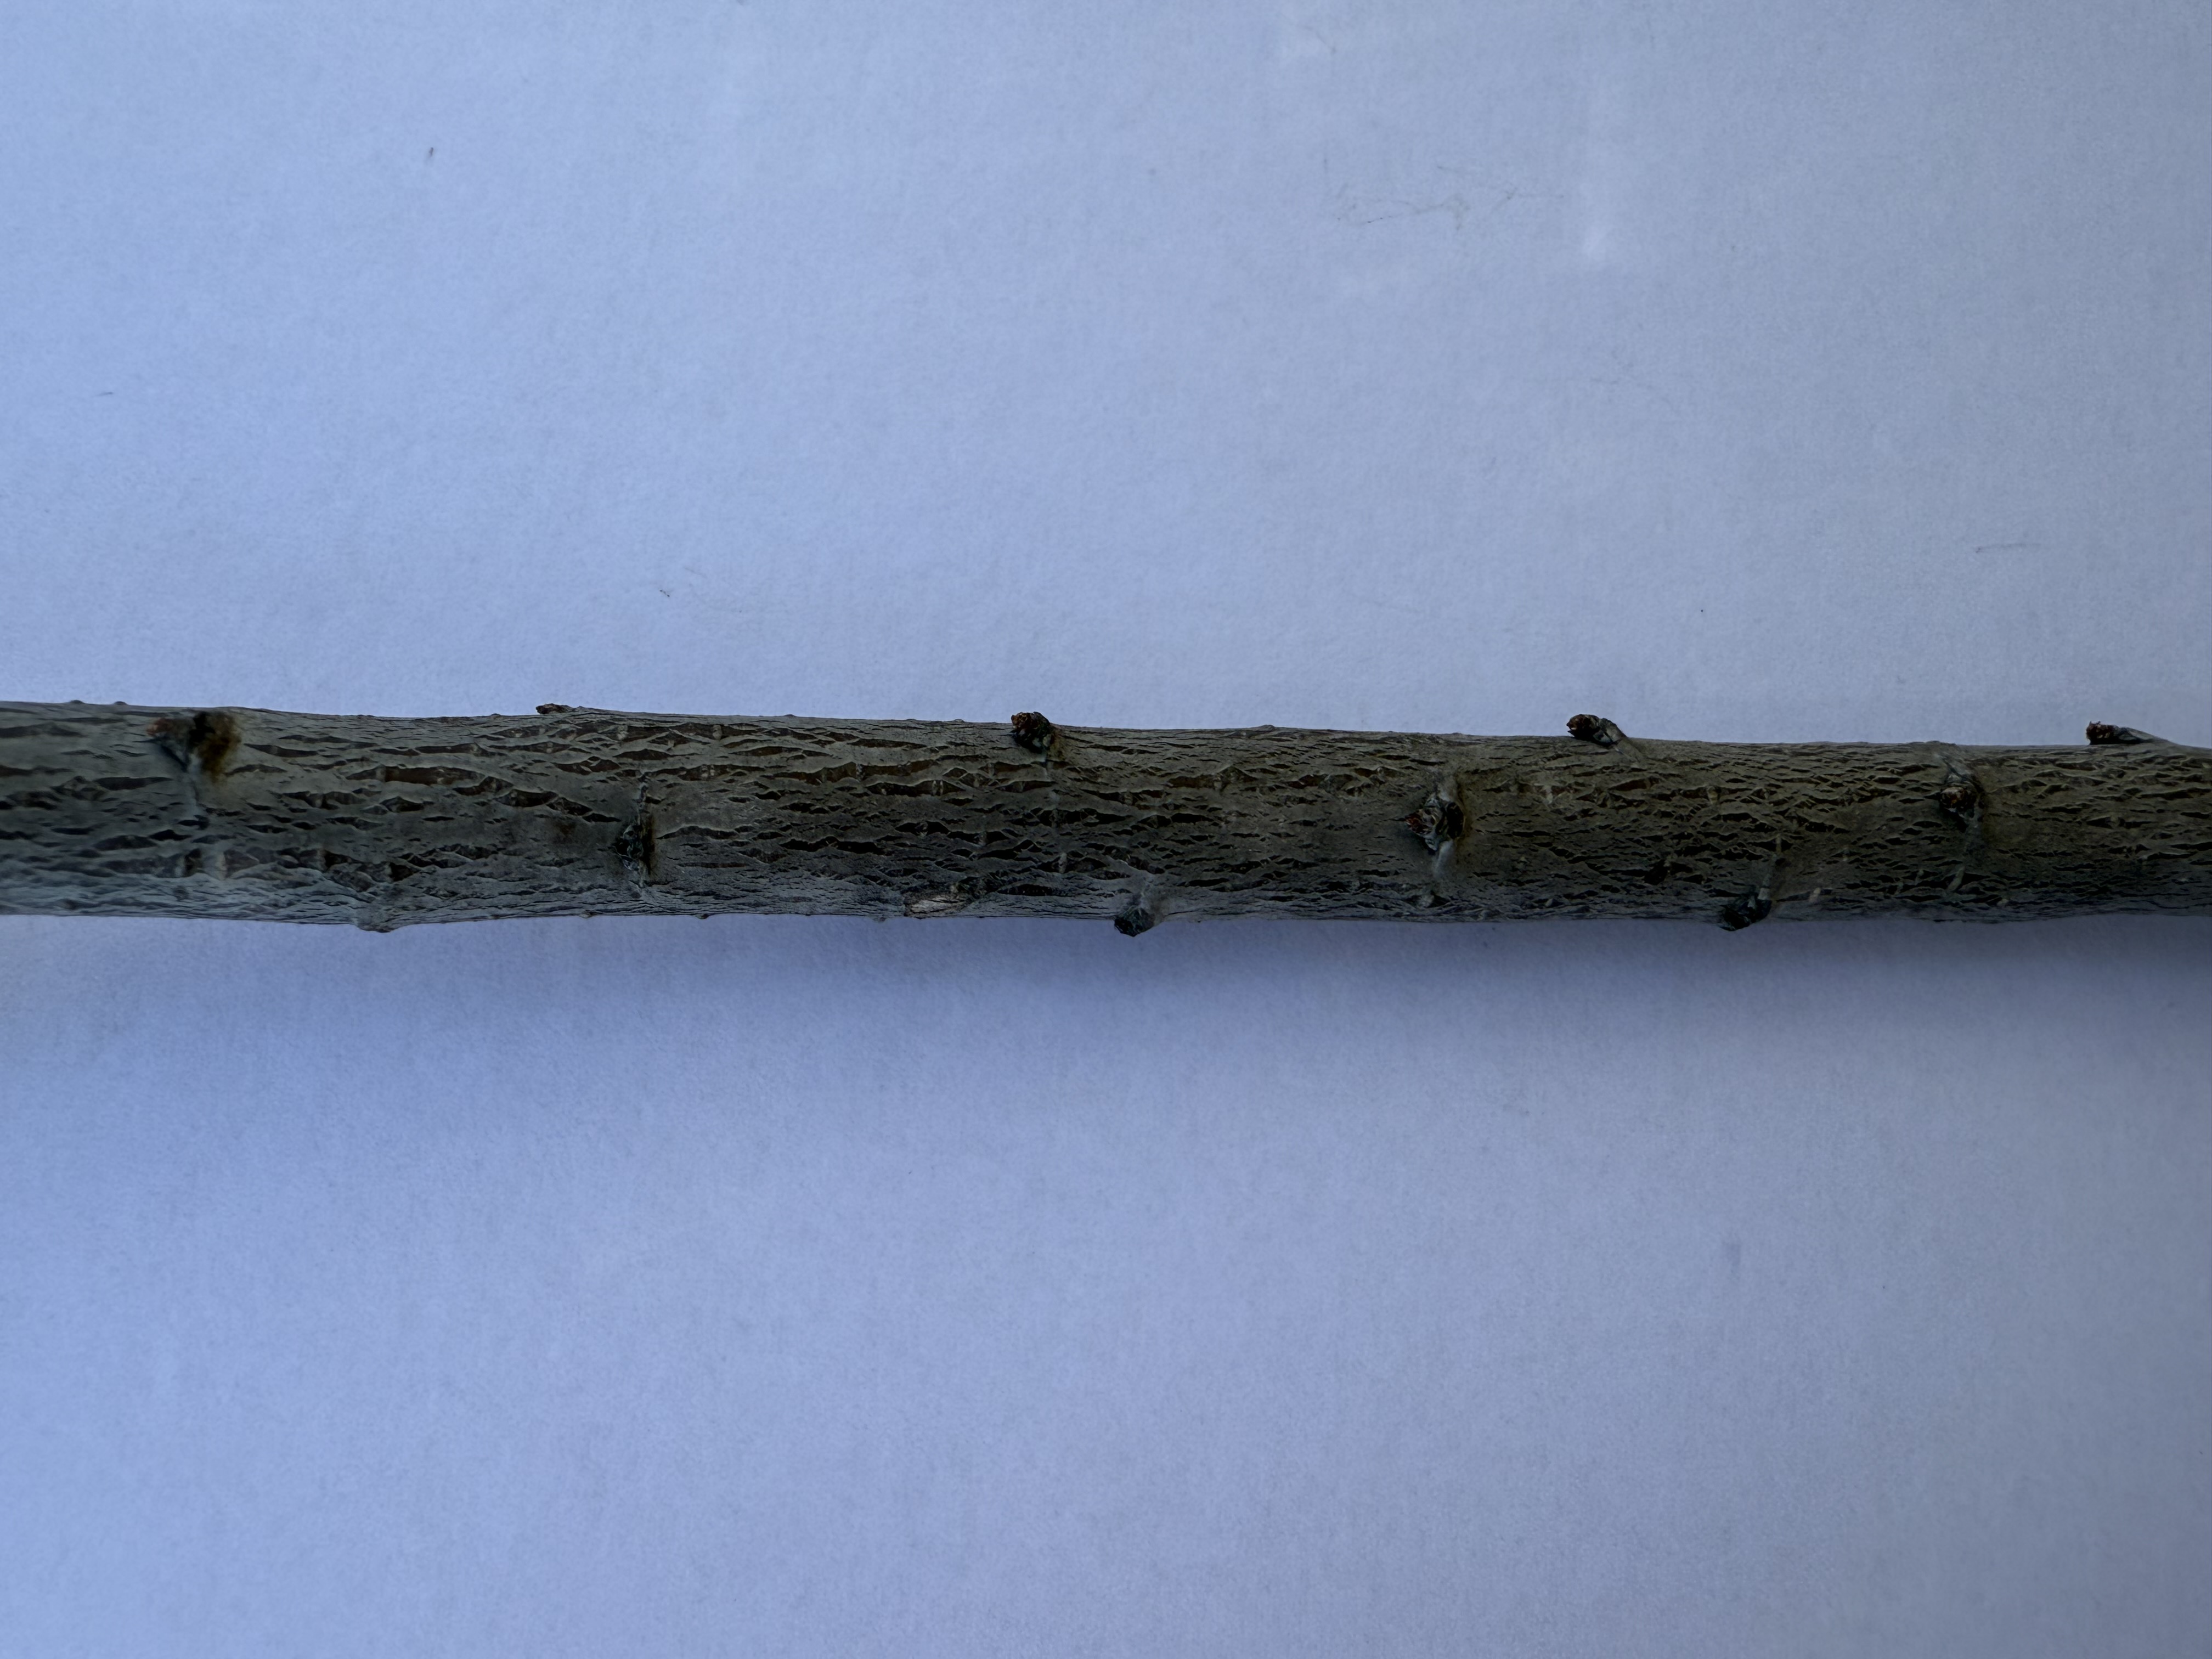
Variety: Papaz Plum